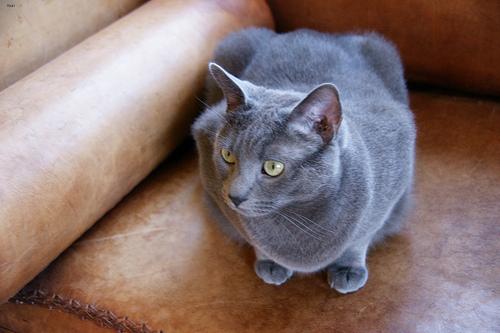
Breed: Russian Blue